Emma Stone

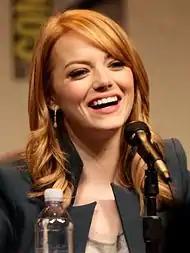
Stone promoting "The Amazing Spider-Man" in 2012

In October 2010, Stone hosted an episode of NBC's sketch comedy "Saturday Night Live"; her appearances included a sketch playing off her resemblance to Lindsay Lohan. Stone called it "the greatest week of my life". She hosted again in 2011, appeared in an episode in 2014, and in its 40th anniversary special in 2015. A brief appearance in the sex comedy "Friends with Benefits" (2011) reunited her with Gluck. She followed this with a supporting role in Glenn Ficarra and John Requa's romantic comedy "Crazy, Stupid, Love" (2011) alongside Steve Carell, Ryan Gosling and Julianne Moore. The film featured her as a law school graduate, and the love interest of Gosling's character. Despite finding "some inevitable collapses into convention" in the film, Drew McWeeny of HitFix wrote that Stone "ties the whole film together". At the 2012 Teen Choice Awards, she won the Choice Movie Actress – Comedy award for her performance in the film. "Crazy, Stupid, Love" was a box office success, grossing $142.9 million worldwide against a production budget of $50 million.